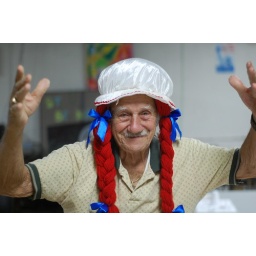
the silver fox in hat